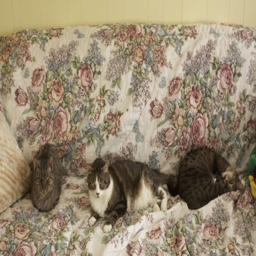
A group of three cats laying on top of a flowery couch.
A bunch of cats sleeping on a couch
A trio of cats lounge on a living room sofa.
Three cats lay together on a flower pattern couch
Three cats lounge together on a large couch decorated with flowers.